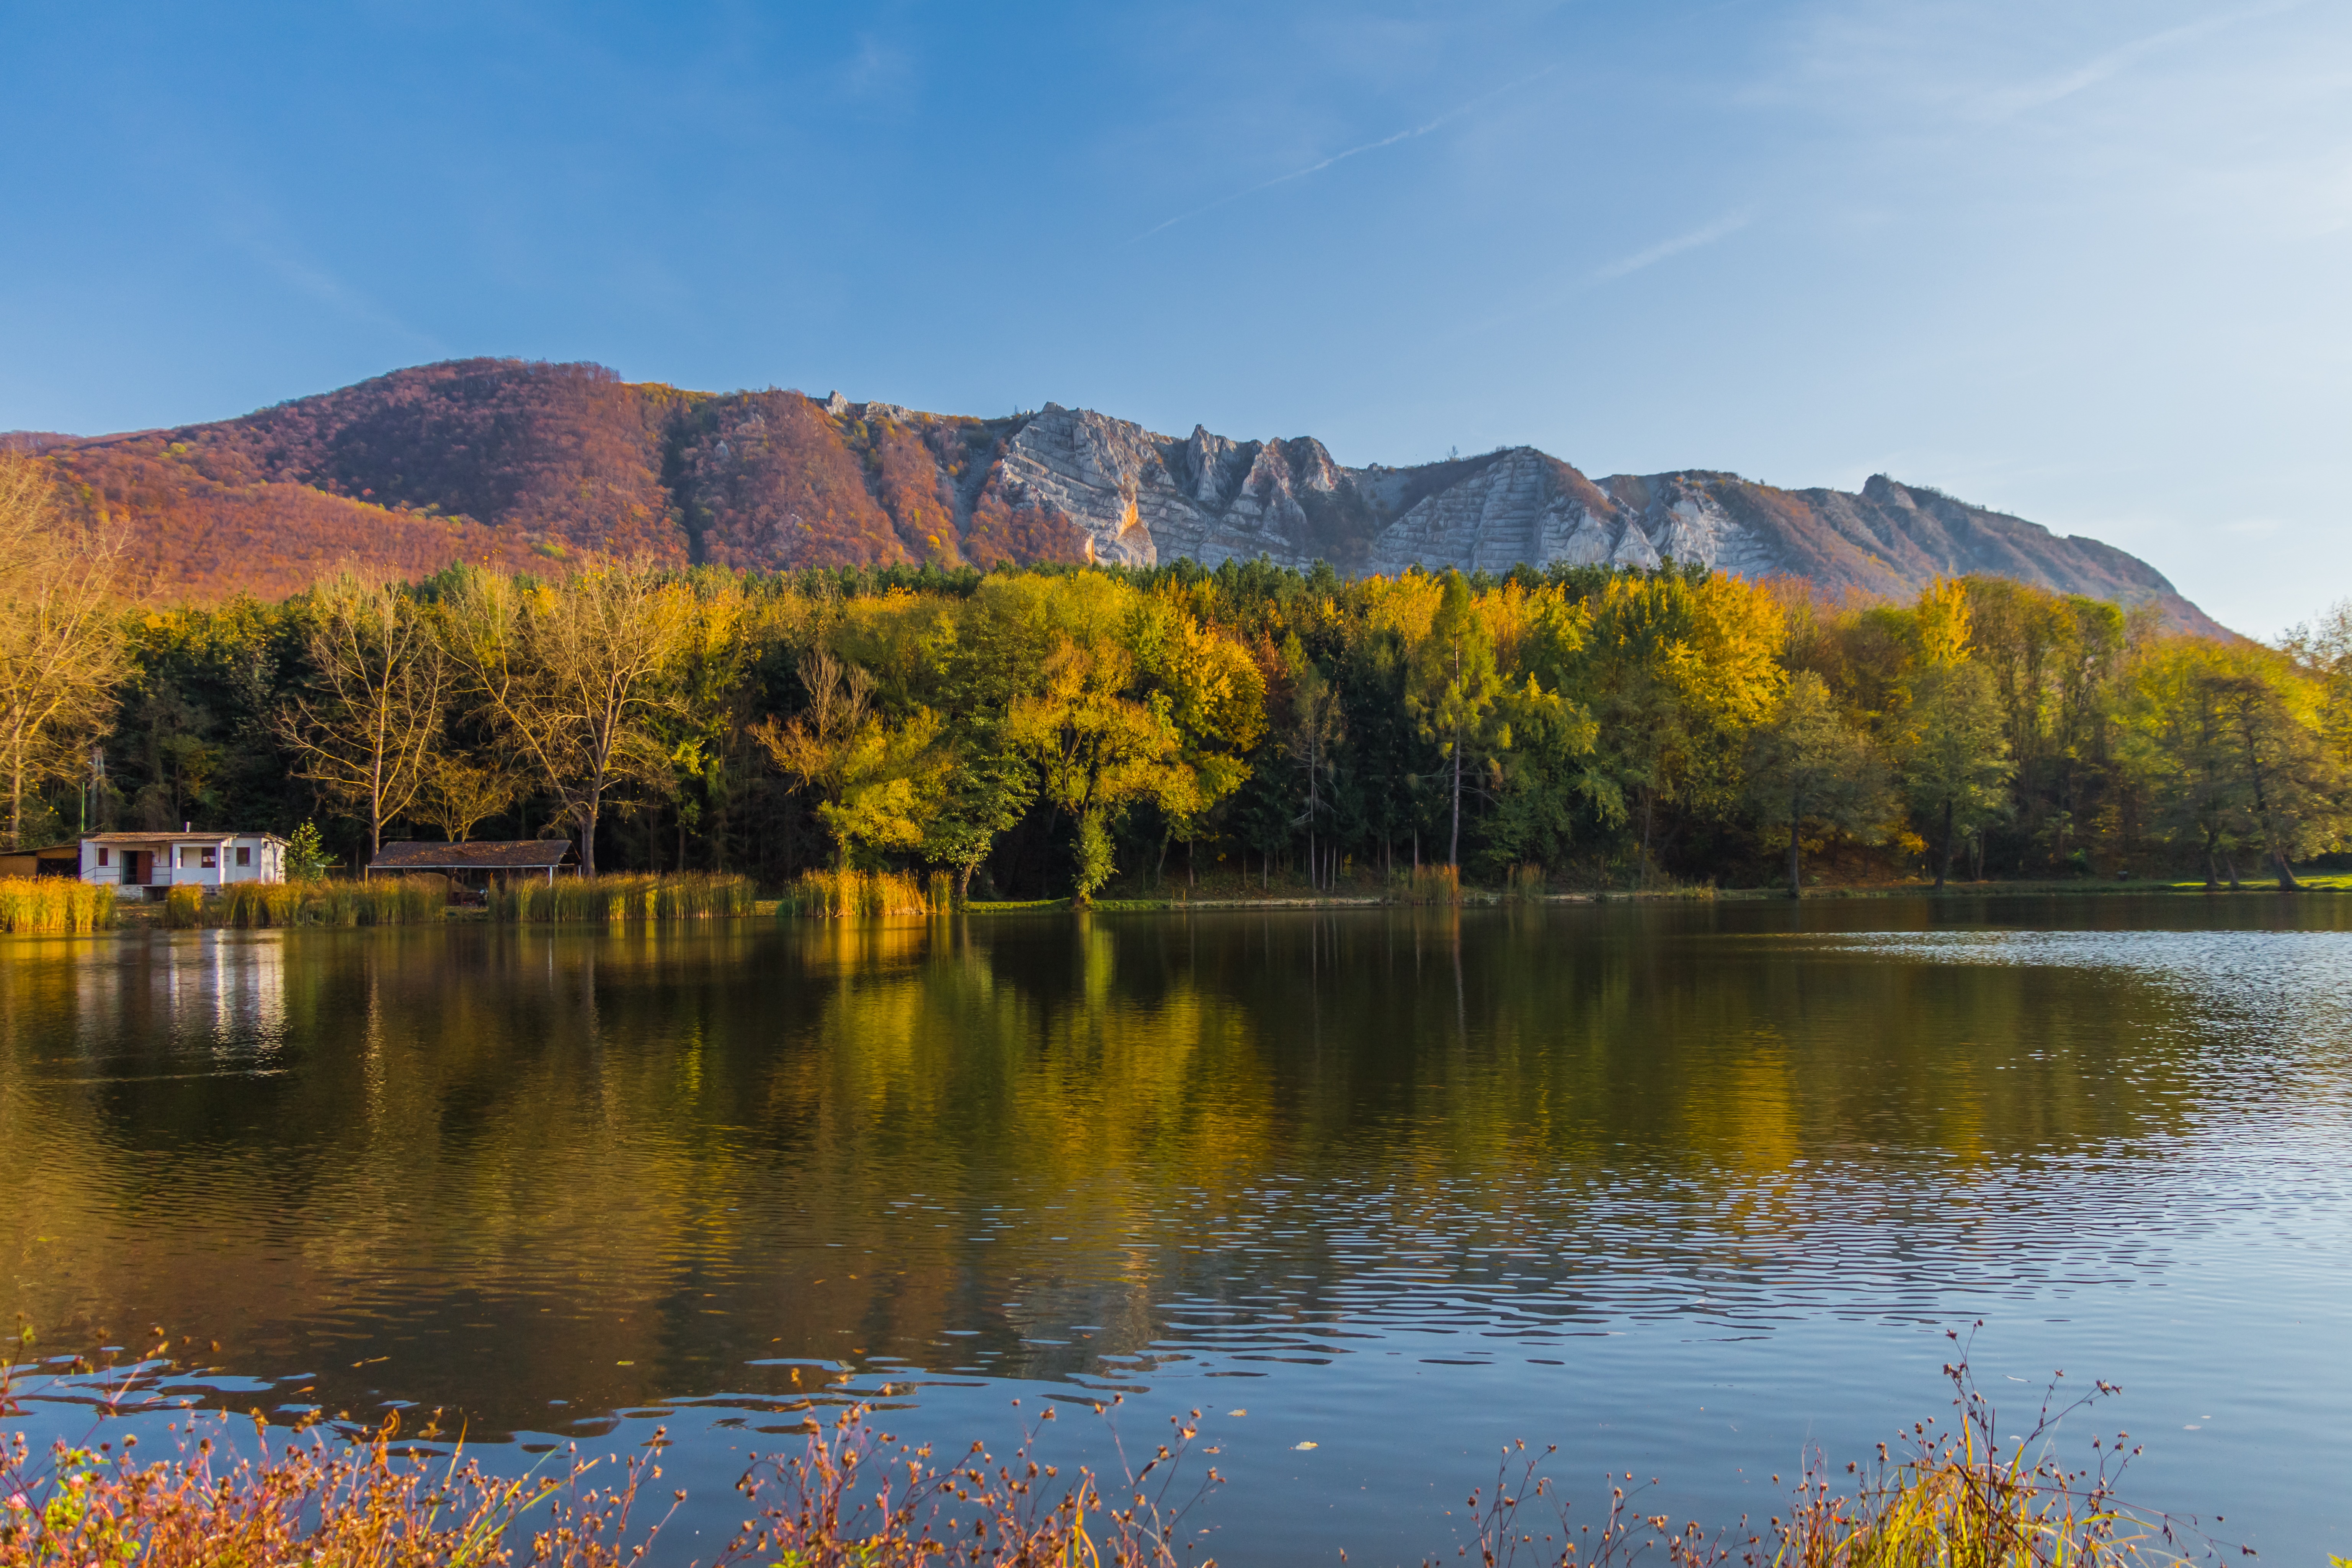
landscape, tree, water, nature, wilderness, mountain, morning, leaf, lake, river, mountain range, pond, reflection, autumn, reservoir, waterfront, season, body of water, loch, tarn, mountainous landforms, port louis, hegyt kr z d s